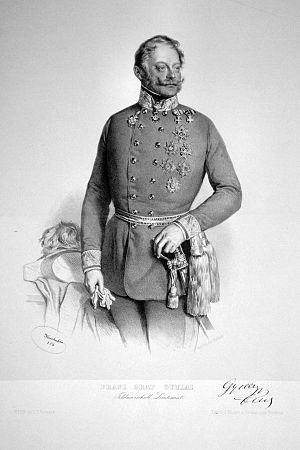
Ferenc Gyulay / Gyulai, comte de Marosnémeth et de Nádaska, général-commandant de corps d'armée des armées royales et impériales, ministre autrichien de la Guerre, était fils du comte Ignácz Gyulay, général-commandant de corps d'armée des armées royales et impériales, et de Julia von Edelsheim, baronne autrichienne.